Petite messe solennelle

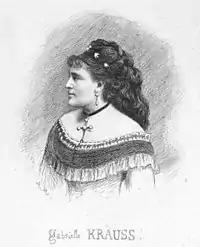
Gabrielle Krauss, the soprano in the first public performance

The mass was first performed on 14 March 1864 at the couple's new residence in Paris, the "hôtel" of Louise, comtesse de Pillet-Will. The countess is the dedicatee of this refined and elegant piece. Albert Lavignac, aged eighteen, conducted from the harmonium. The soloists were the sisters Carlotta and Barbara Marchisio, Italo Gardoni and Luigi Agnesi. The sisters Marchisio had performed together in Rossini's works before, such as the leading parts of the lovers in his opera "Semiramide". Rossini, who had helped prepare for the performance, turned pages for the first pianist, Georges Mathias, and marked tempos by nodding his head. Among the first listeners were Giacomo Meyerbeer, Daniel Auber and Ambroise Thomas. The performance was repeated the following day, for a larger audience which included members of the press.